Ibn Ashur

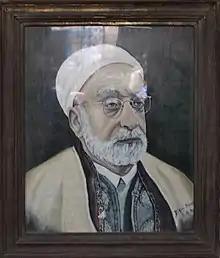
Portrait of Mohamed Tahar Ben Achour at the Tunisian Academy of Sciences, Letters, and Arts (Carthage).

Ibn Ashur asserted the view that language is fundamentally ambiguous and is not enough to determine the intent of a speaker. Further, while written words are less subject to distortion, the spoken word is actually more likely to convey the speaker's intent. The entire field surrounding the word must be considered. In contrast, the return of generations to Medina to assess the meaning of a statement shows the importance of understanding context.